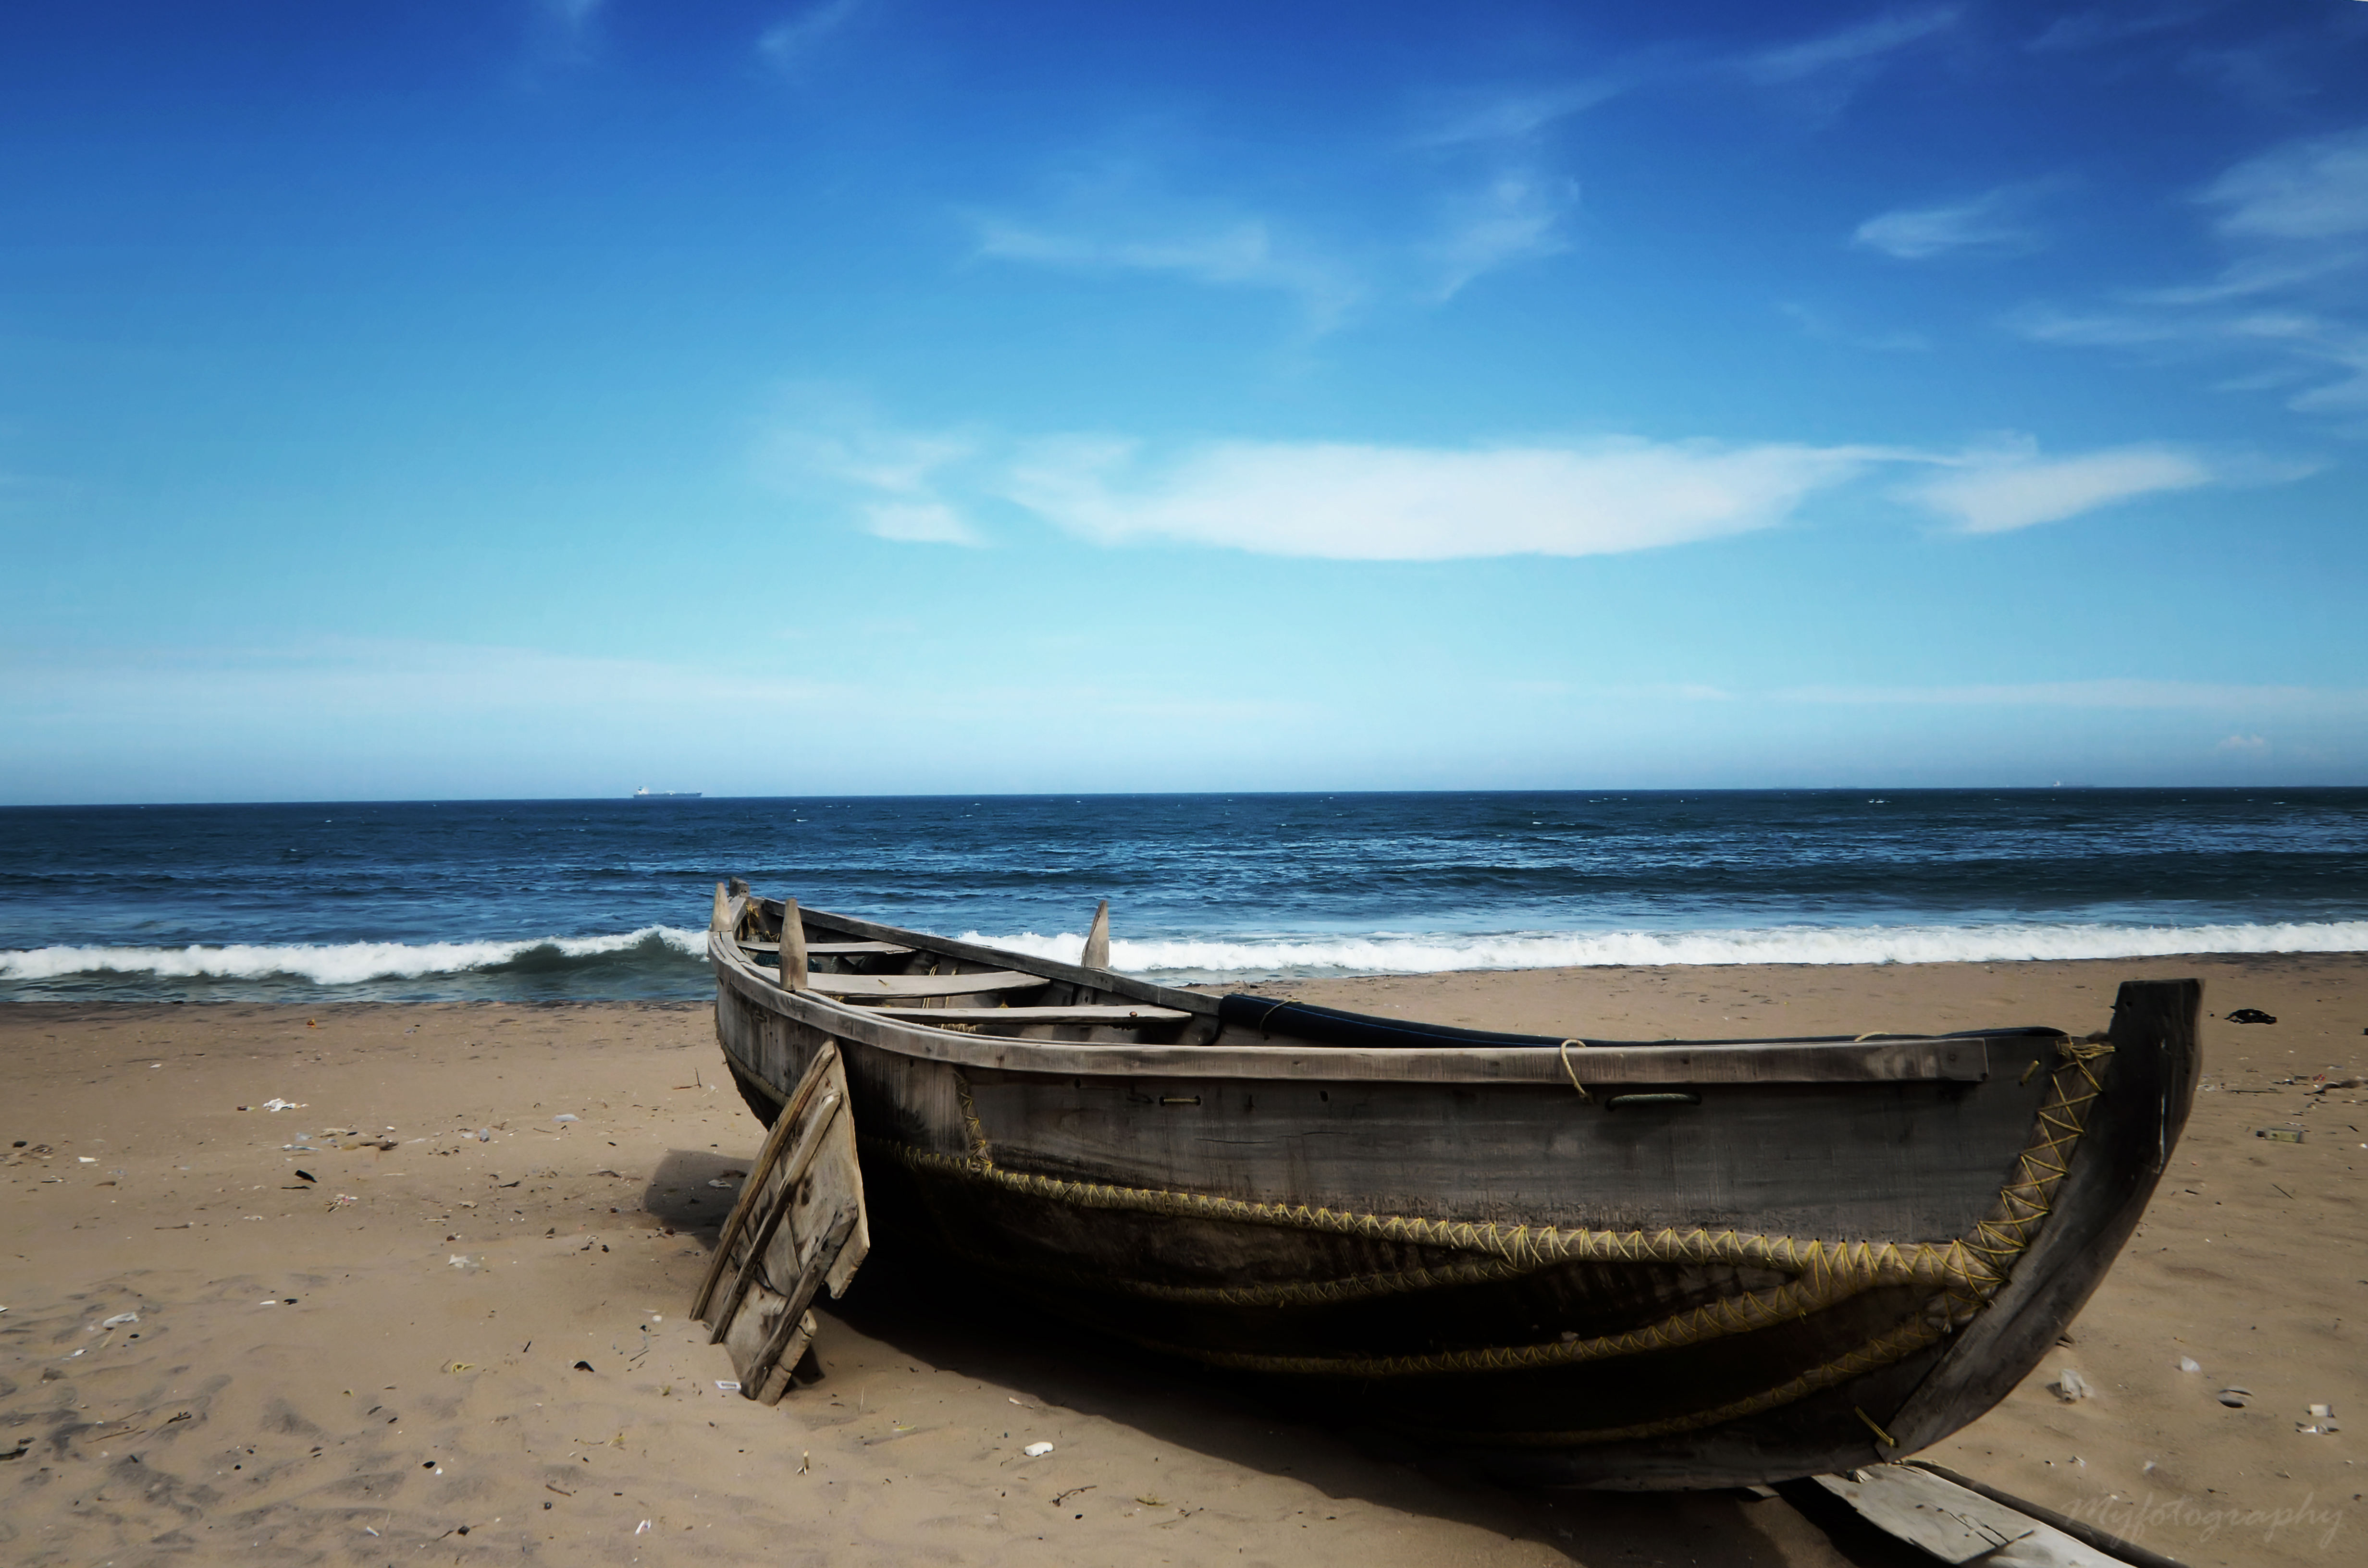
beach, sea, coast, water, nature, sand, ocean, horizon, cloud, sky, sunset, boat, sunlight, morning, shore, wave, dawn, summer, vacation, solitude, travel, dusk, vehicle, tropical, seascape, bay, island, seashore, body of water, outdoors, waves, relaxation, wind wave, watercraft rowing